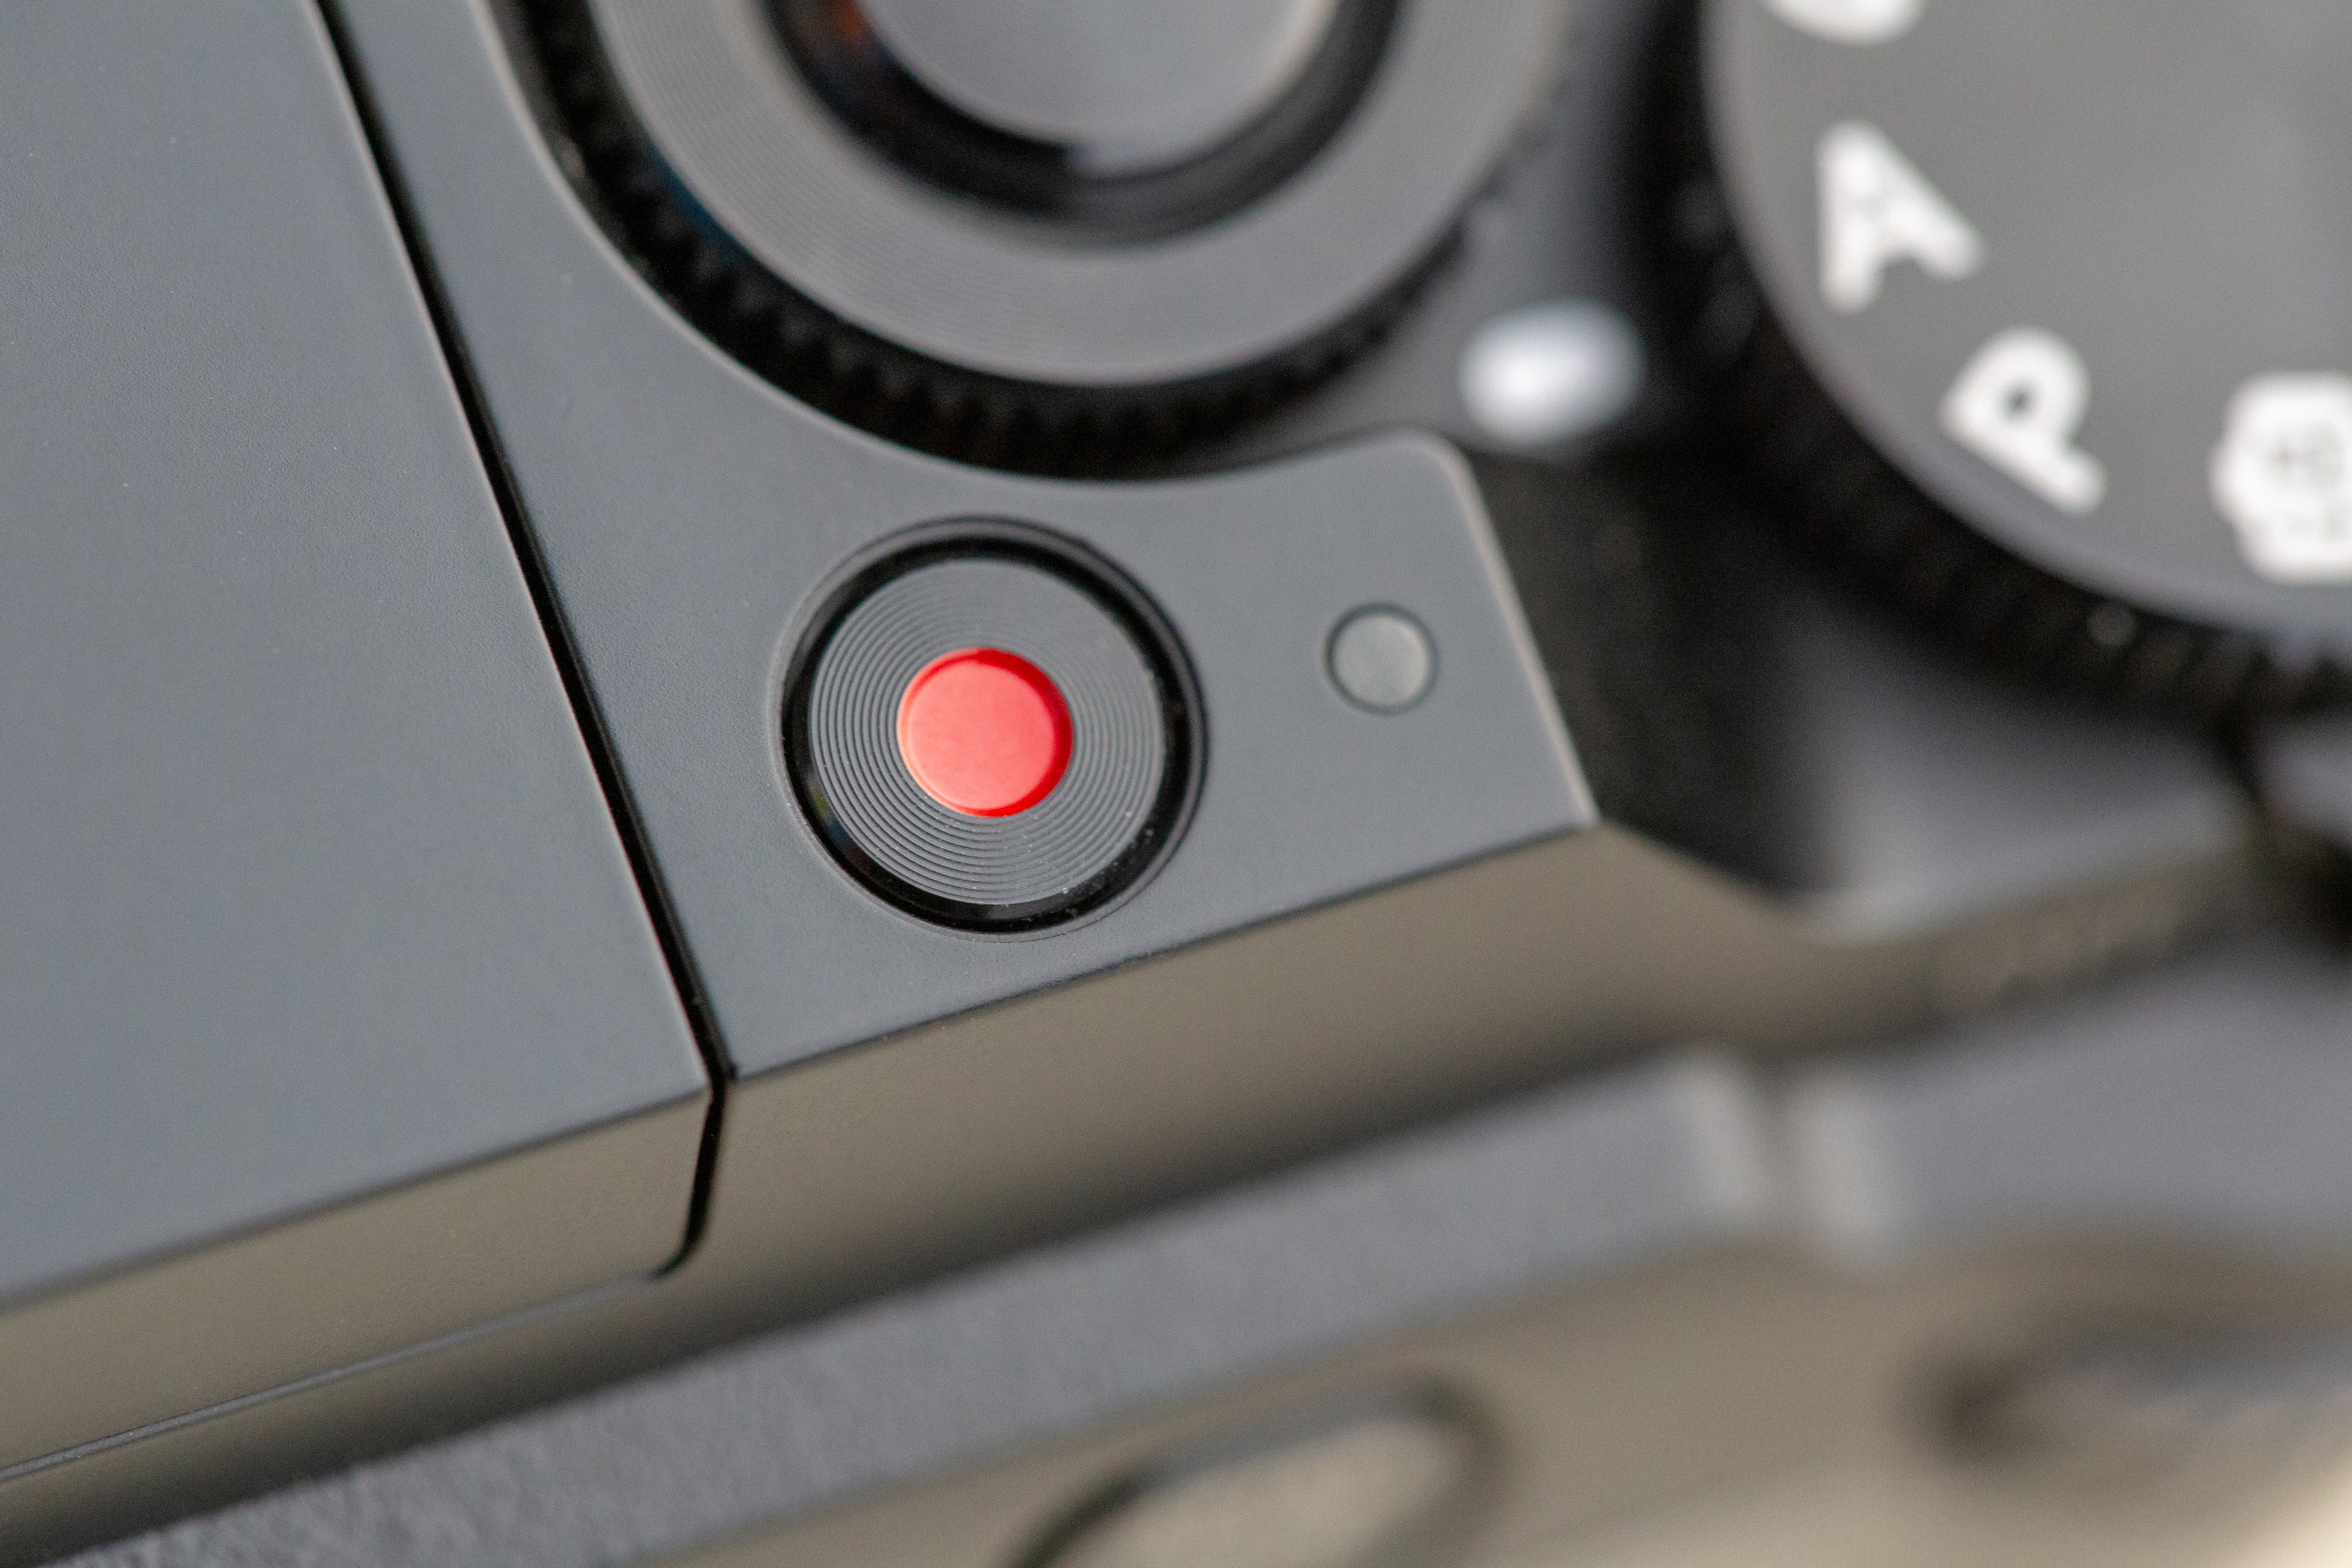
technology, gadget, electronic device, audio equipment